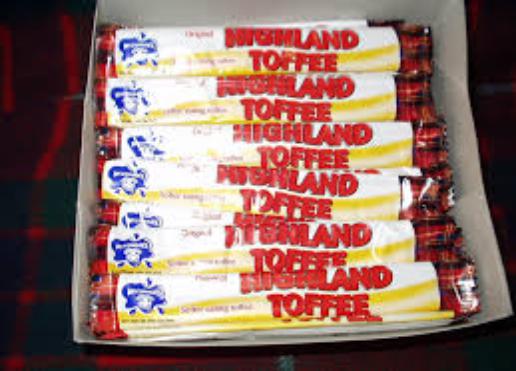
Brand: Highland Toffee
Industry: Food